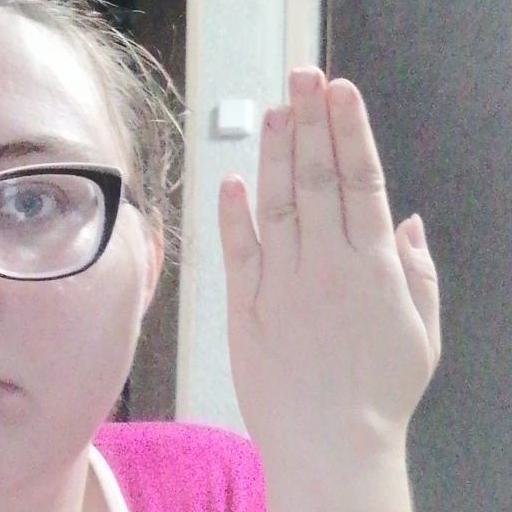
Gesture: stop_inverted